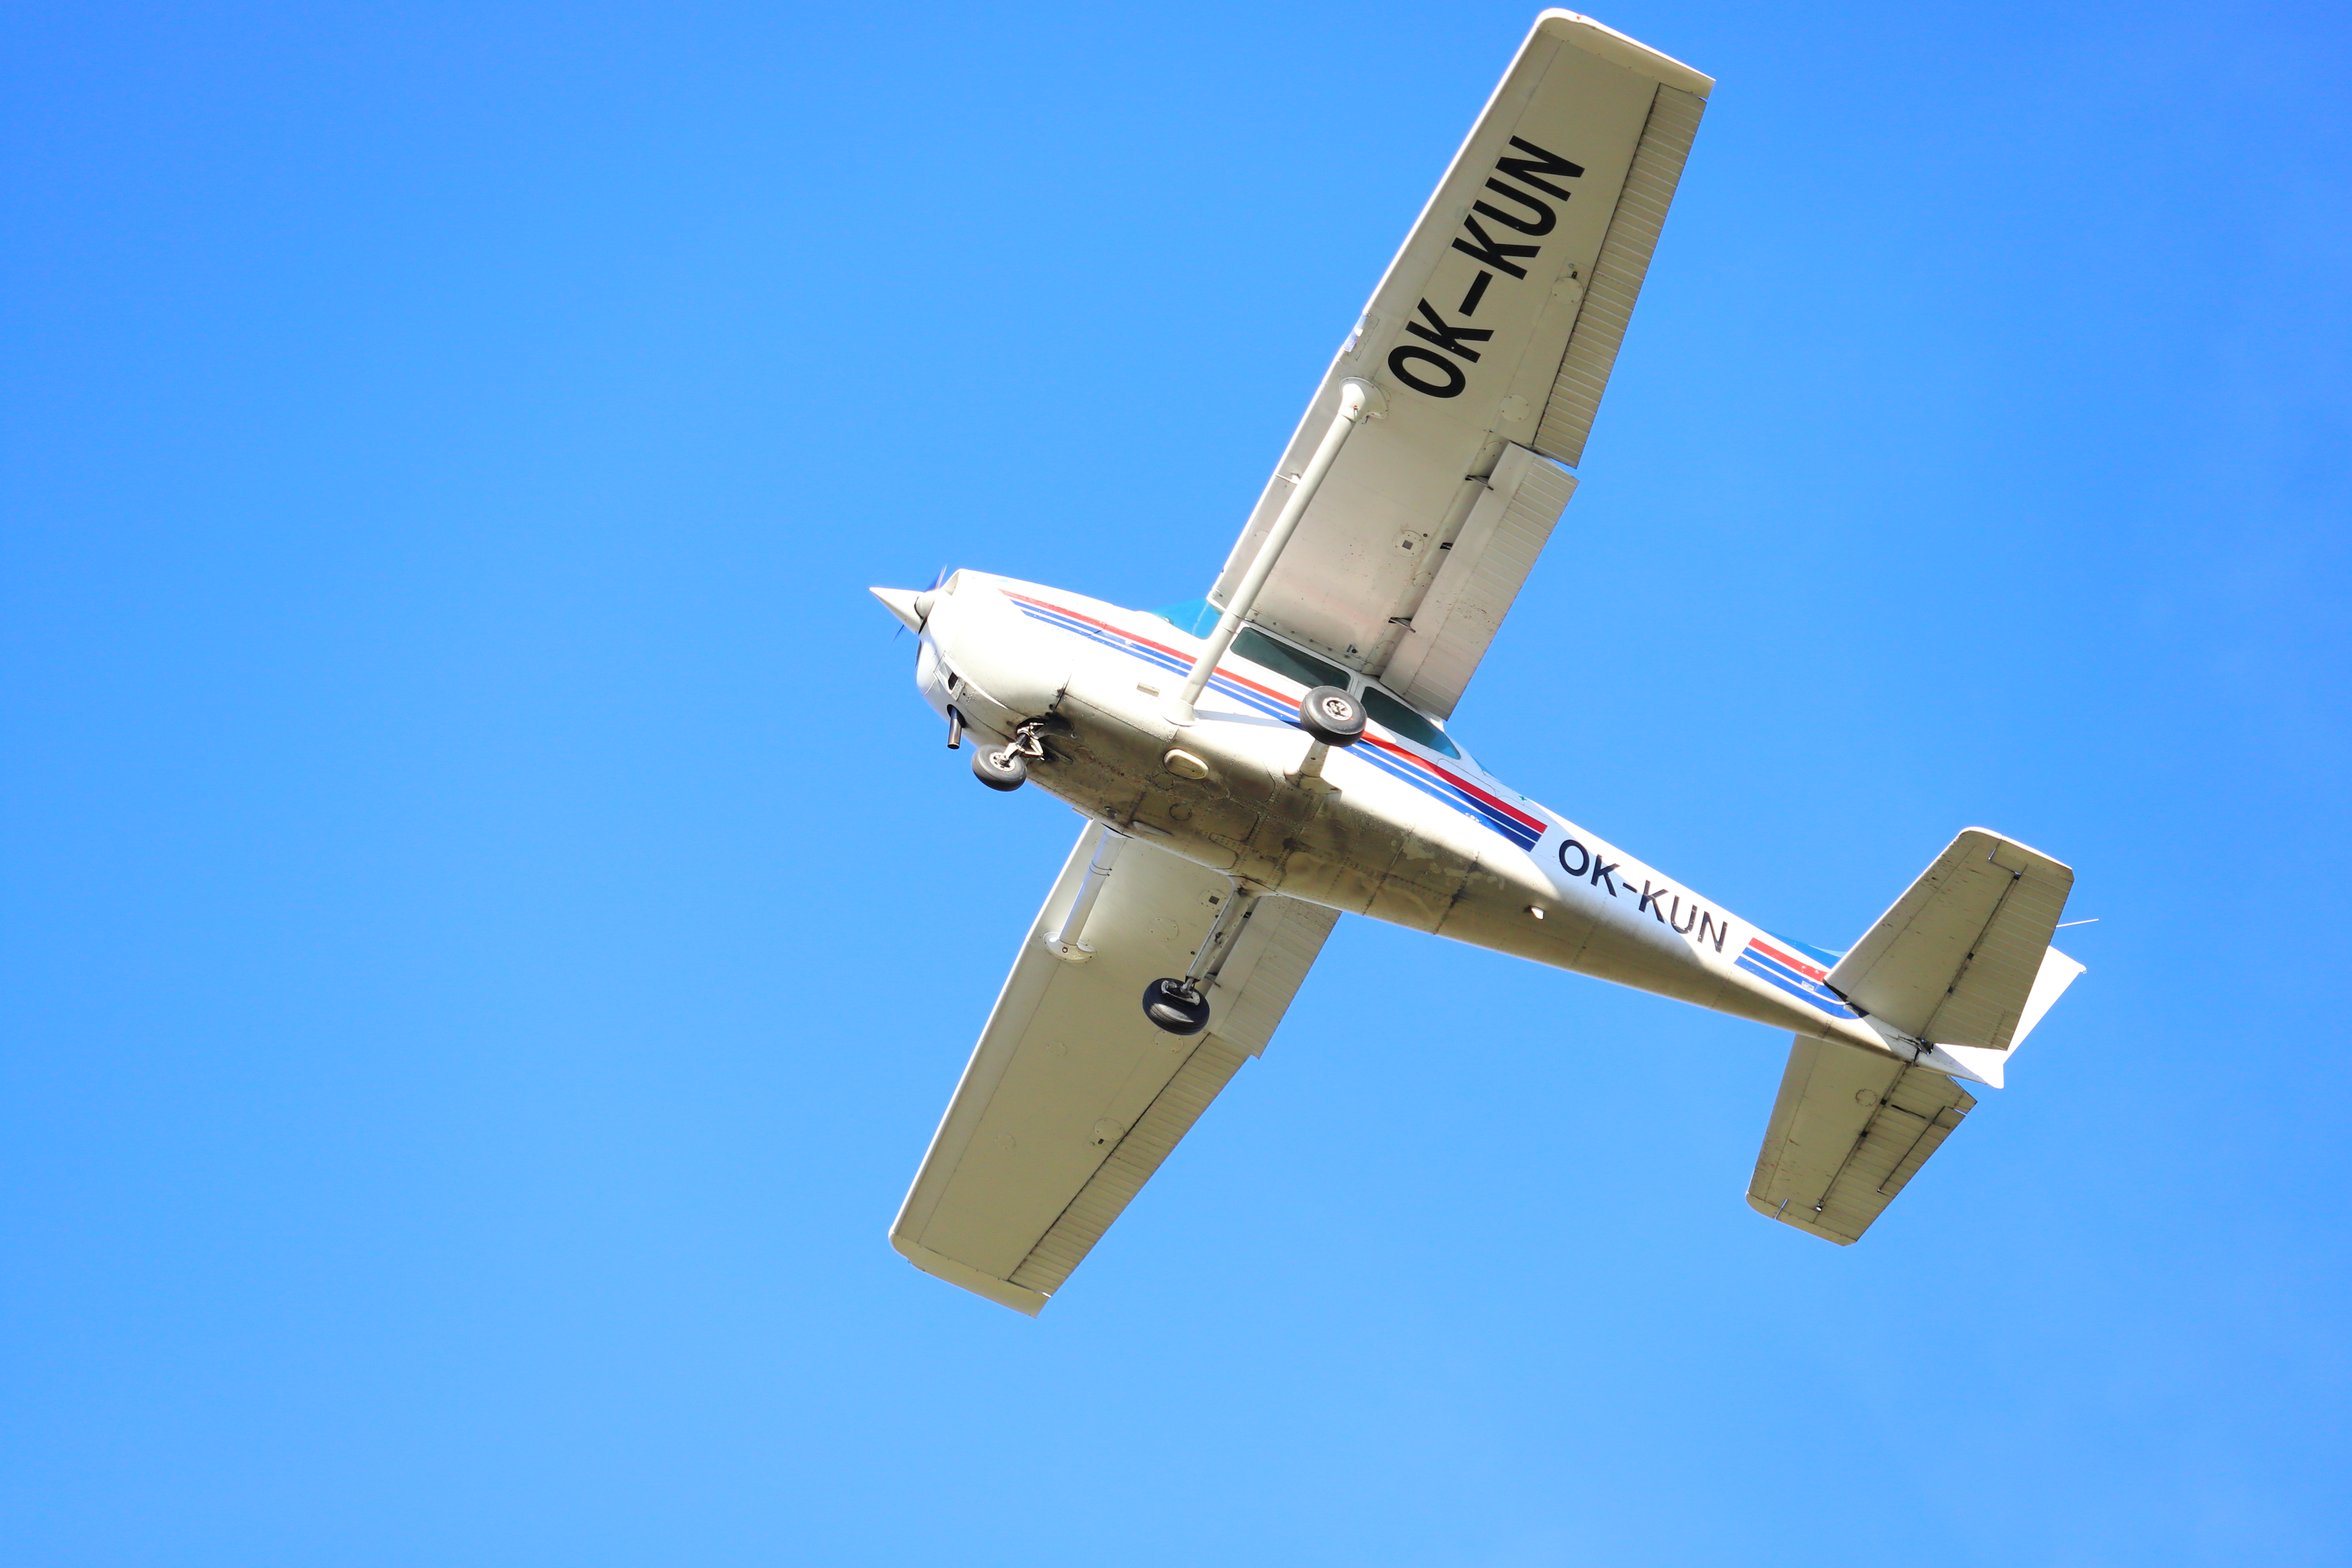
Canon EOS, aviation, airplane, aircraft, monoplane, flight, vehicle, flap, air racing, propeller driven aircraft, propeller, light aircraft, general aviation, aerospace engineering, wing, airline, aircraft engine, motor glider, trainer, aerospace manufacturer, air travel, cessna 150